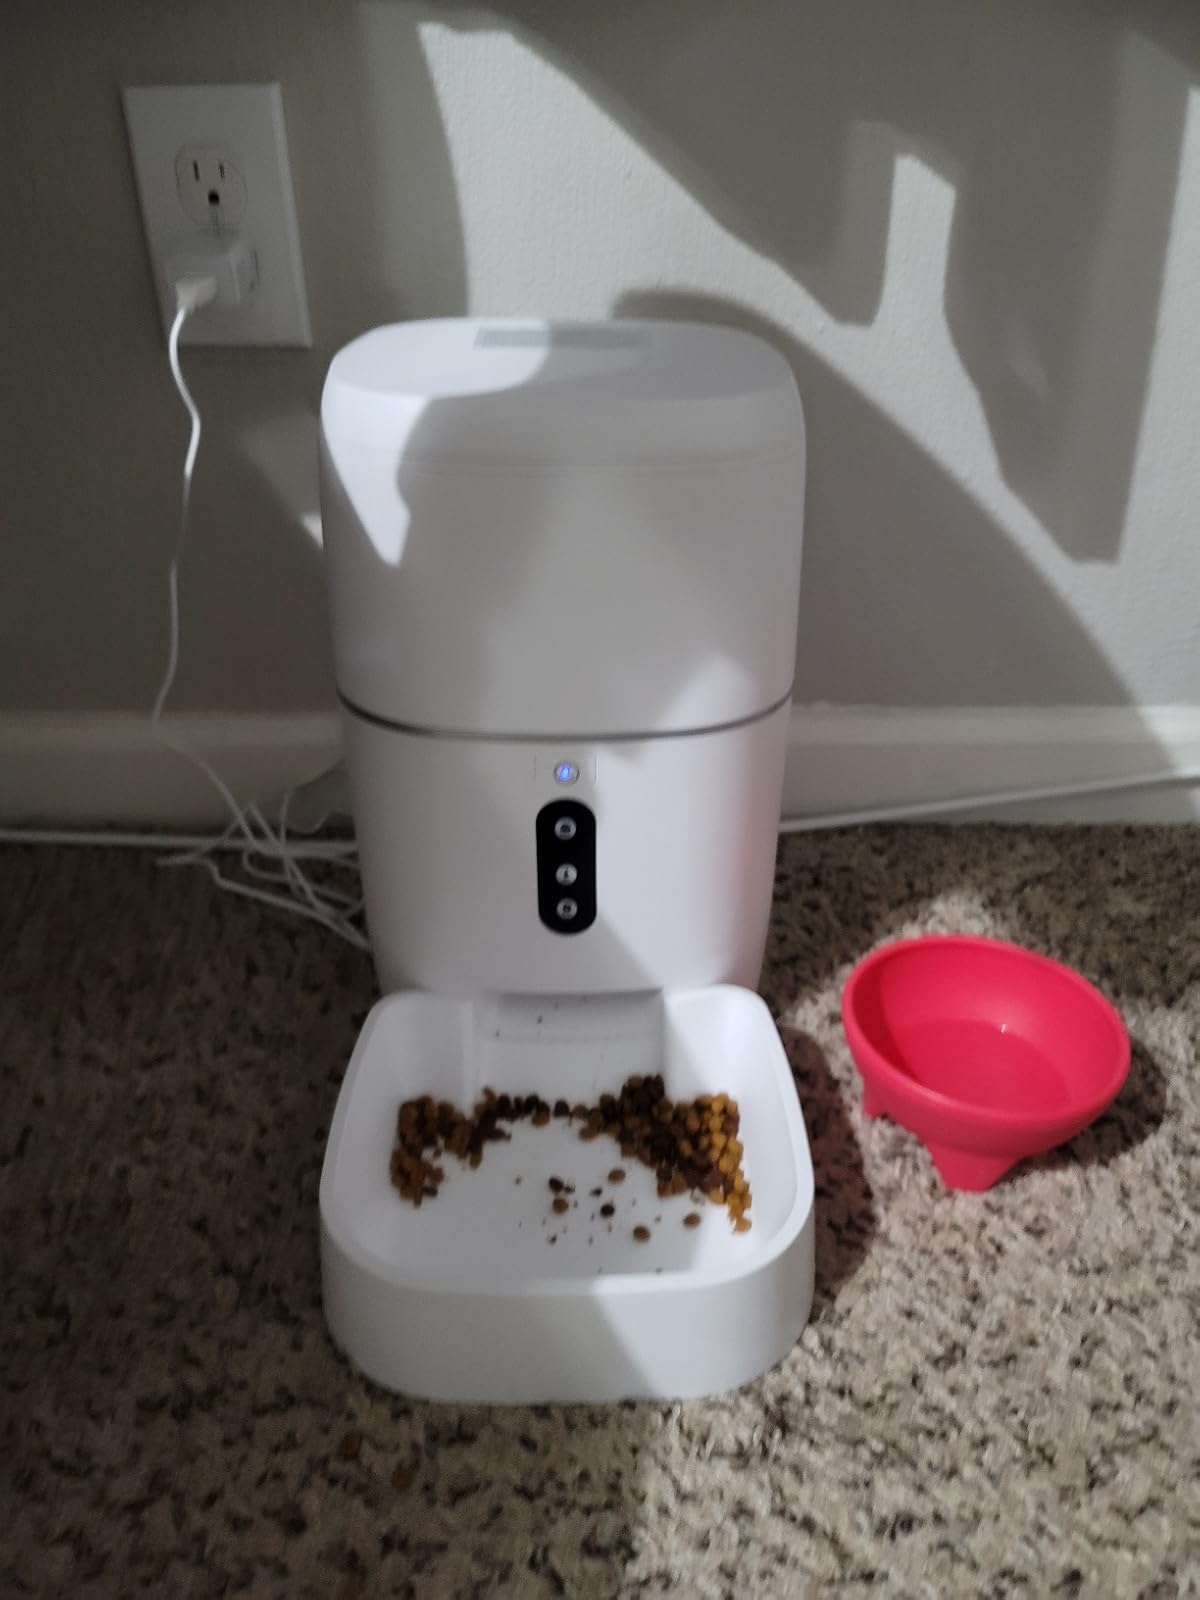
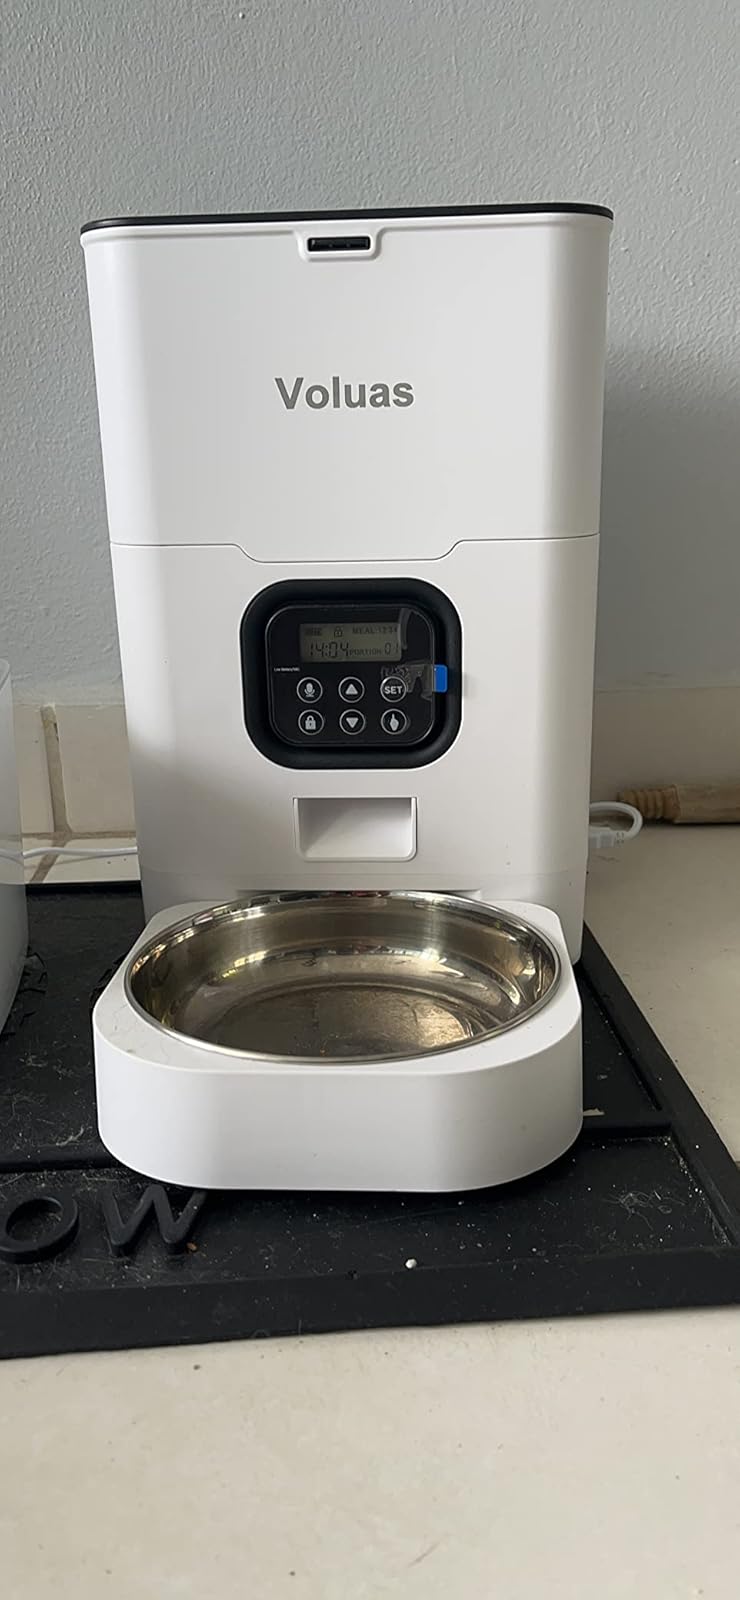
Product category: items_feeder
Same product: no